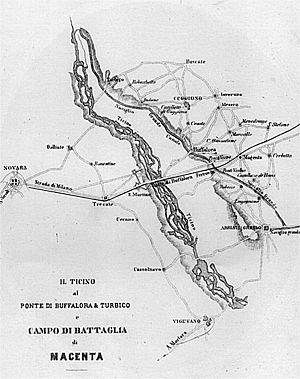
La bataille de Magenta, livrée le 4 juin 1859 pendant la campagne d'Italie, se termine par une victoire franco-sarde conduite par Napoléon III contre les Autrichiens du maréchal Ferencz Gyulai.